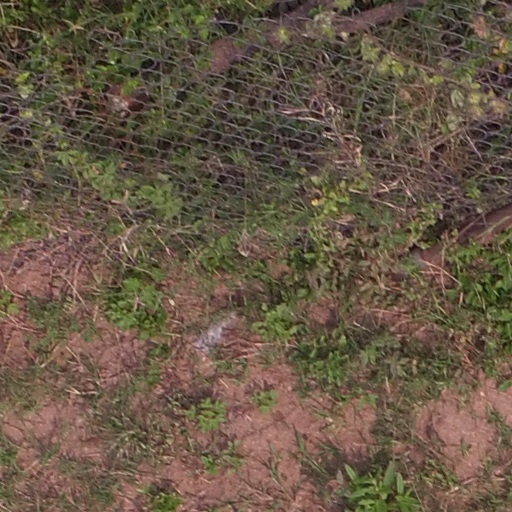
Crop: maize; corn